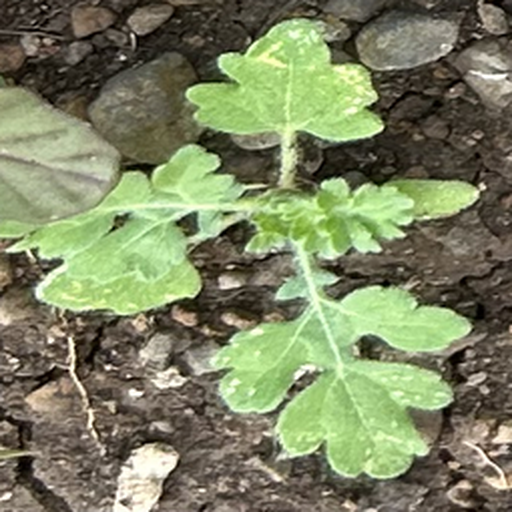
Weed species: Gajar_gavat_(Parthenium hysterophorus)